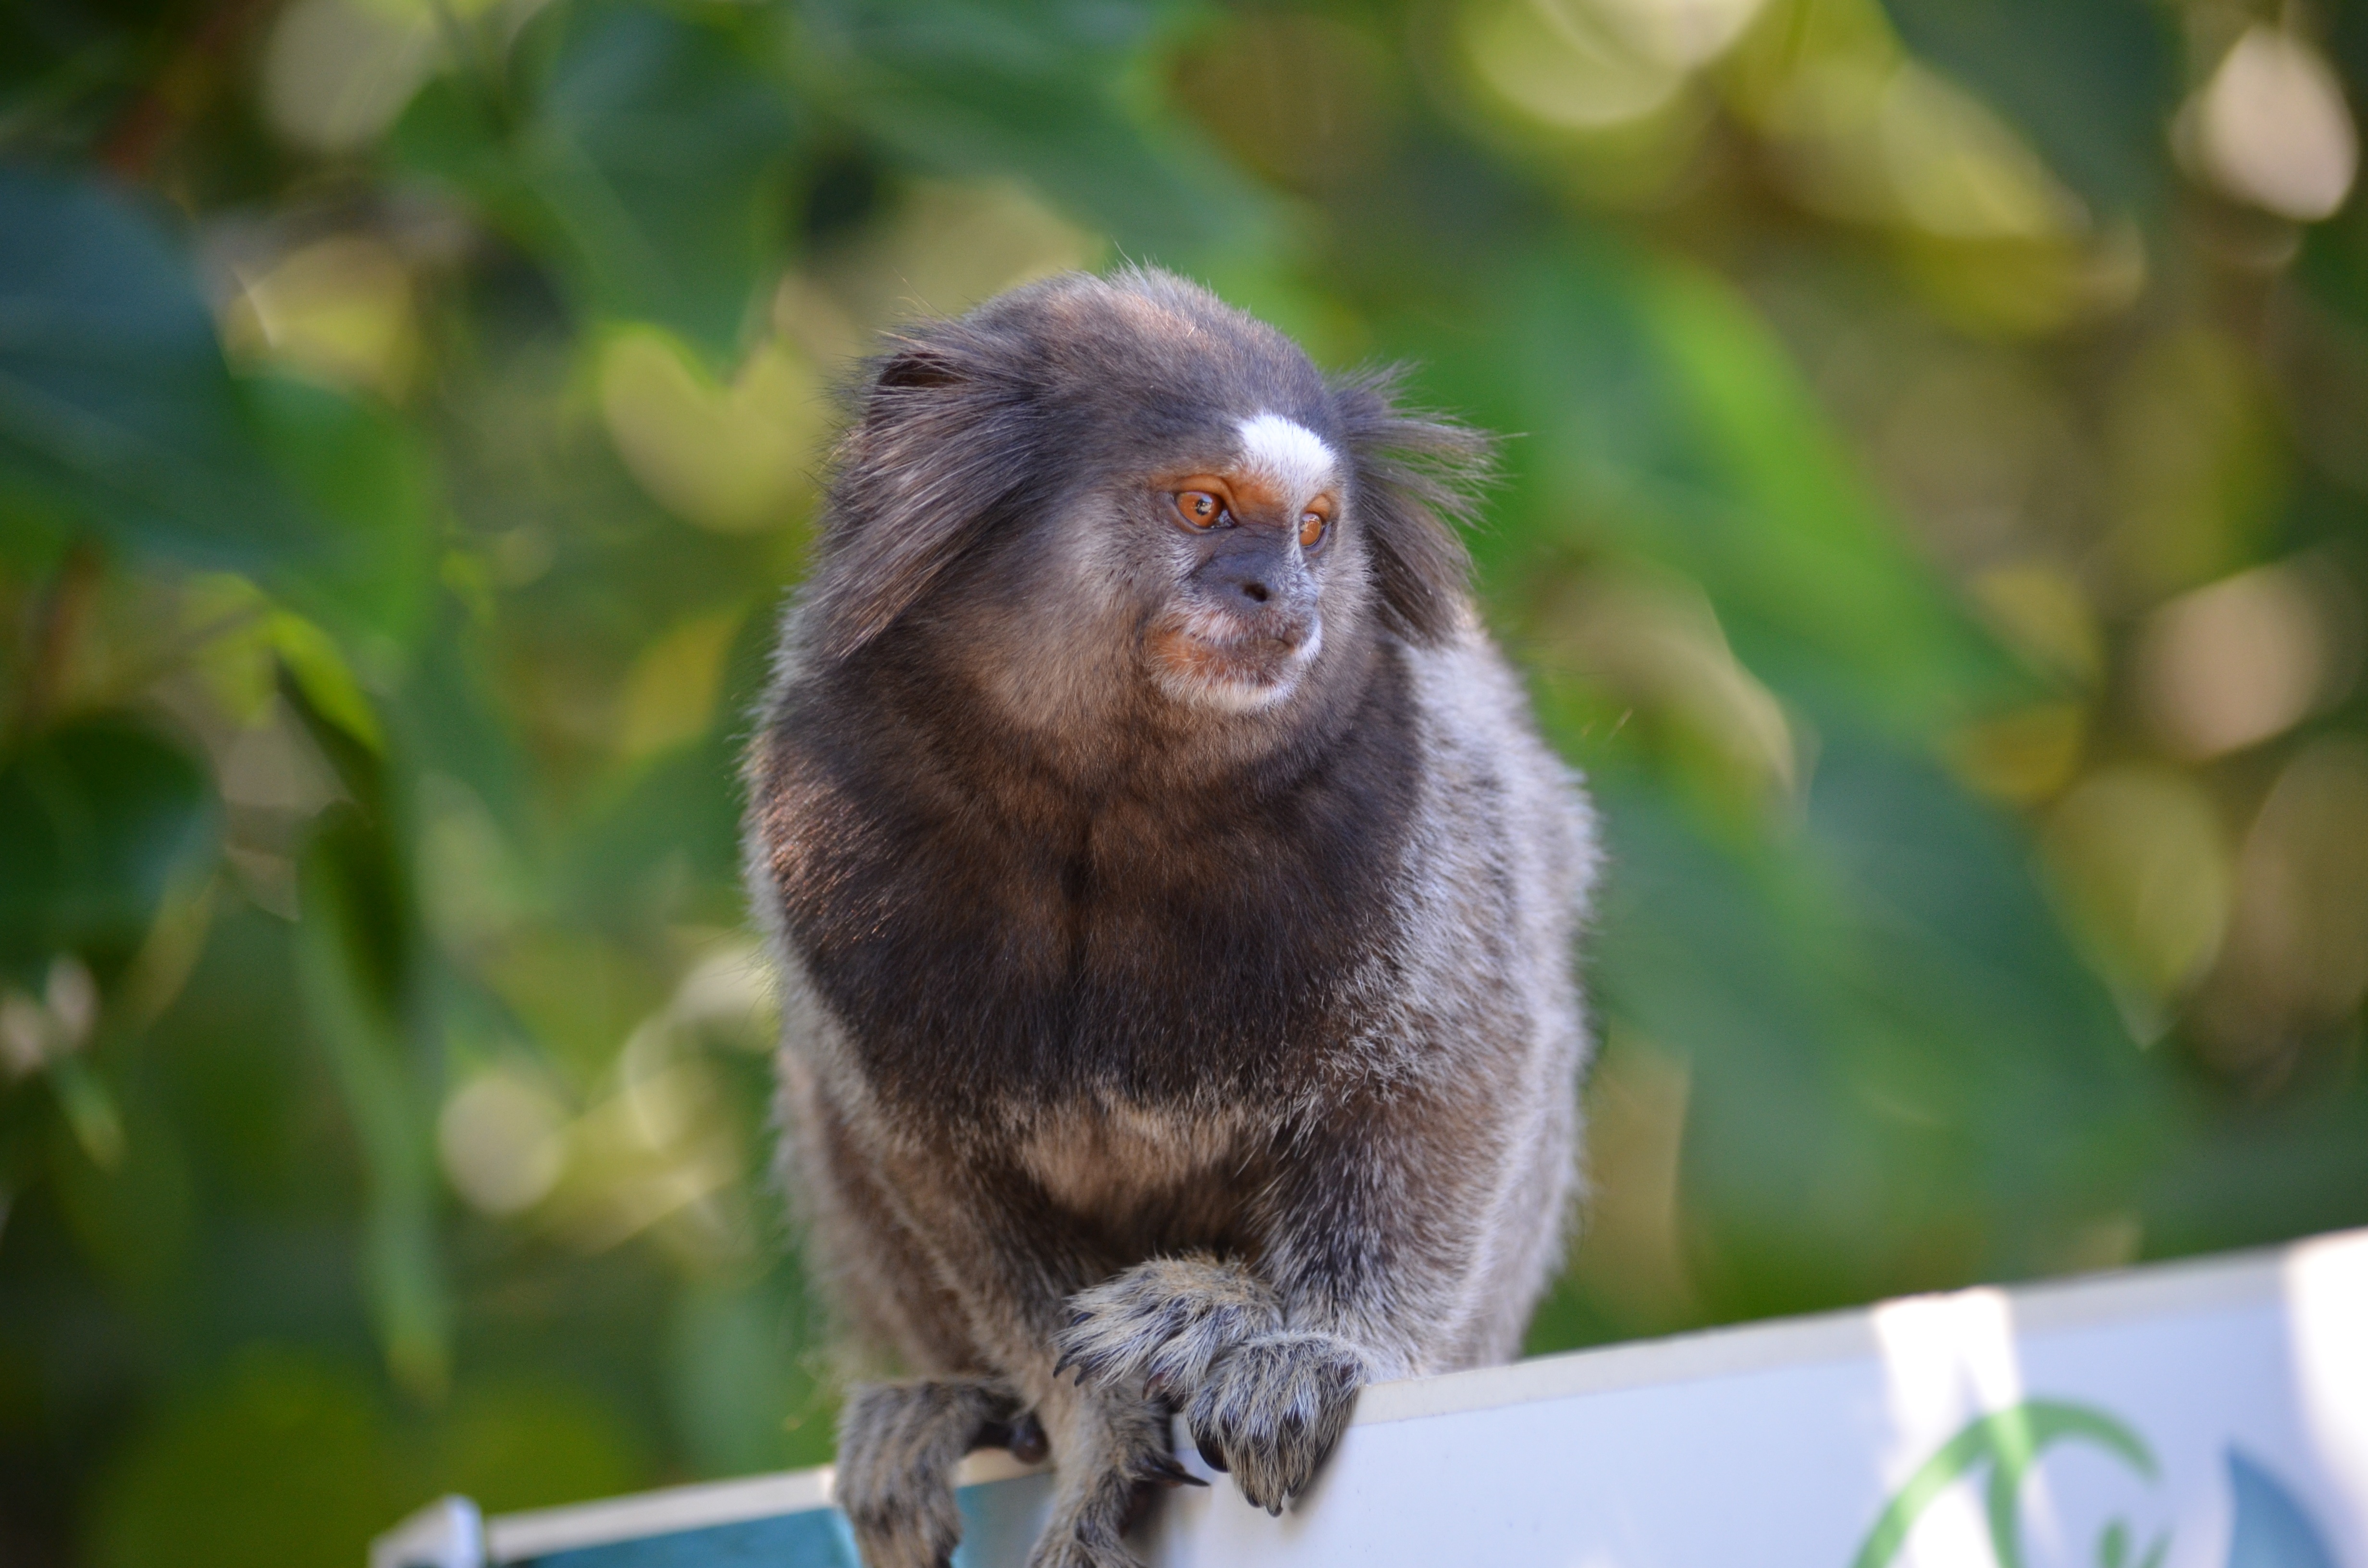
nature, forest, animal, wildlife, environment, zoo, mammal, monkey, fauna, primate, woods, animals, vertebrate, silvestre, macaque, old world monkey, mico, marmoset, new world monkey, tufted capuchin